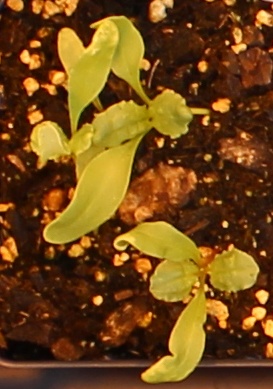
Label: Sugar beet